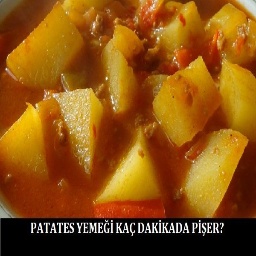
Label: potato_dish